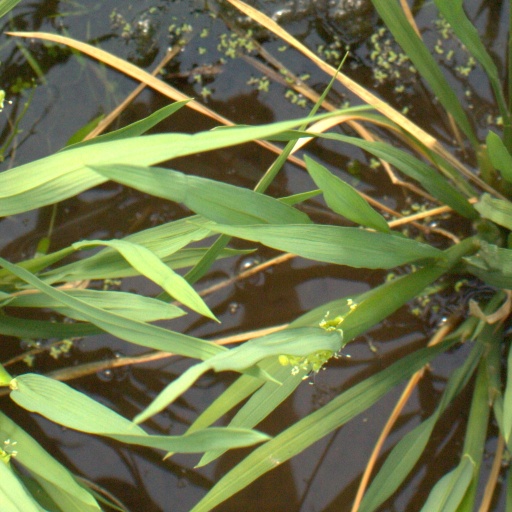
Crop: rice